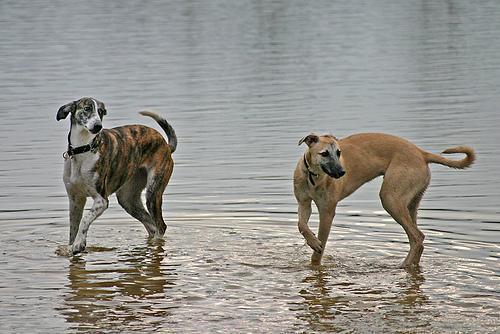
whippet